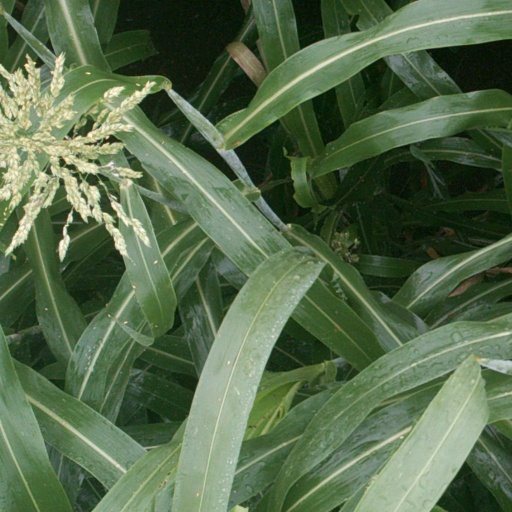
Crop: sorghum